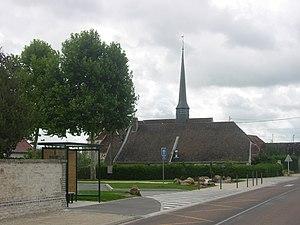
Montaulin
Montaulin est une commune française, située dans le département de l'Aube en région Grand Est.